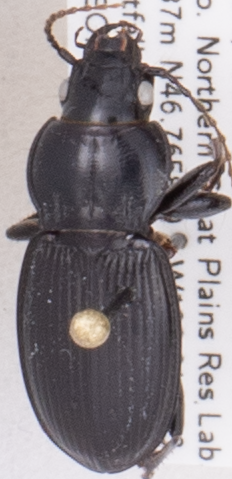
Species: Cyclotrachelus torvus
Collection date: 2019-05-28
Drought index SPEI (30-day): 1.052
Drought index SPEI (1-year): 1.526
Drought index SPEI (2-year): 0.71